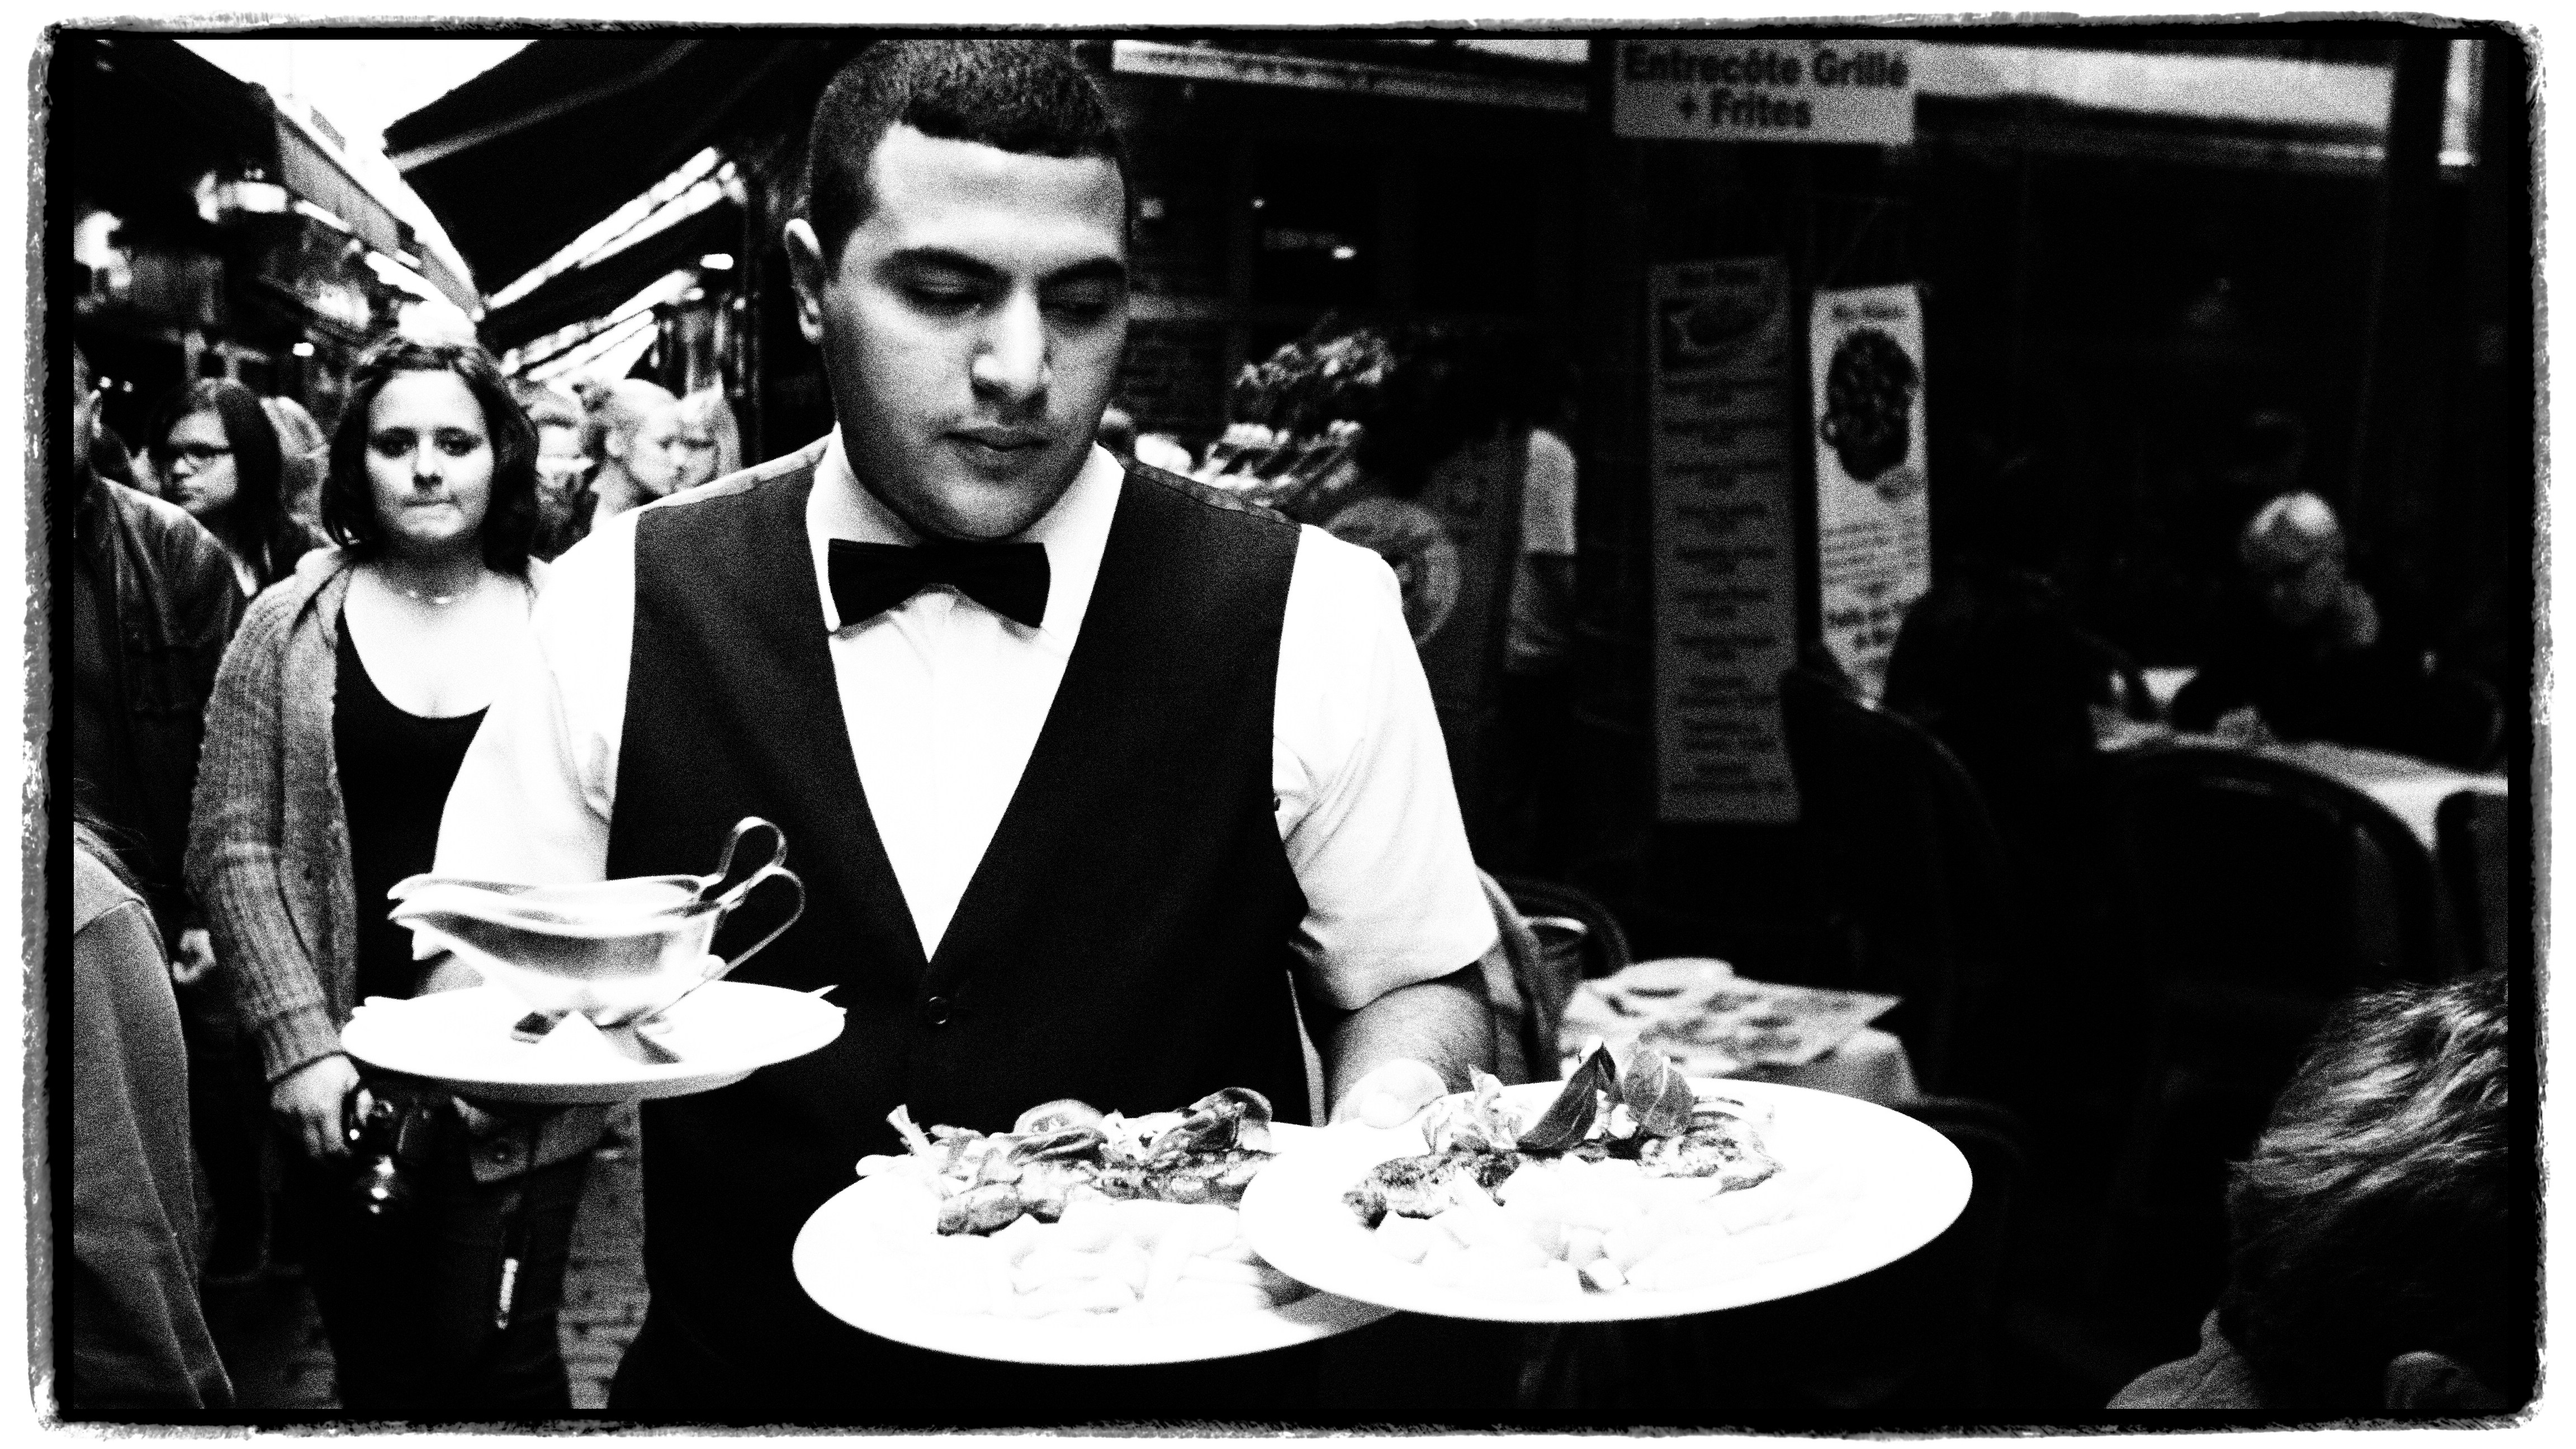
black and white, white, street, photography, ebook, training, black, monochrome, brand, streetphotography, flickr, thomas, video, gentleman, olympus, photograph, photomontage, omd, fuji, leica, monochrom, leuthard, hcb, thomasleuthard, monochrome photography, album cover